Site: brandenburg
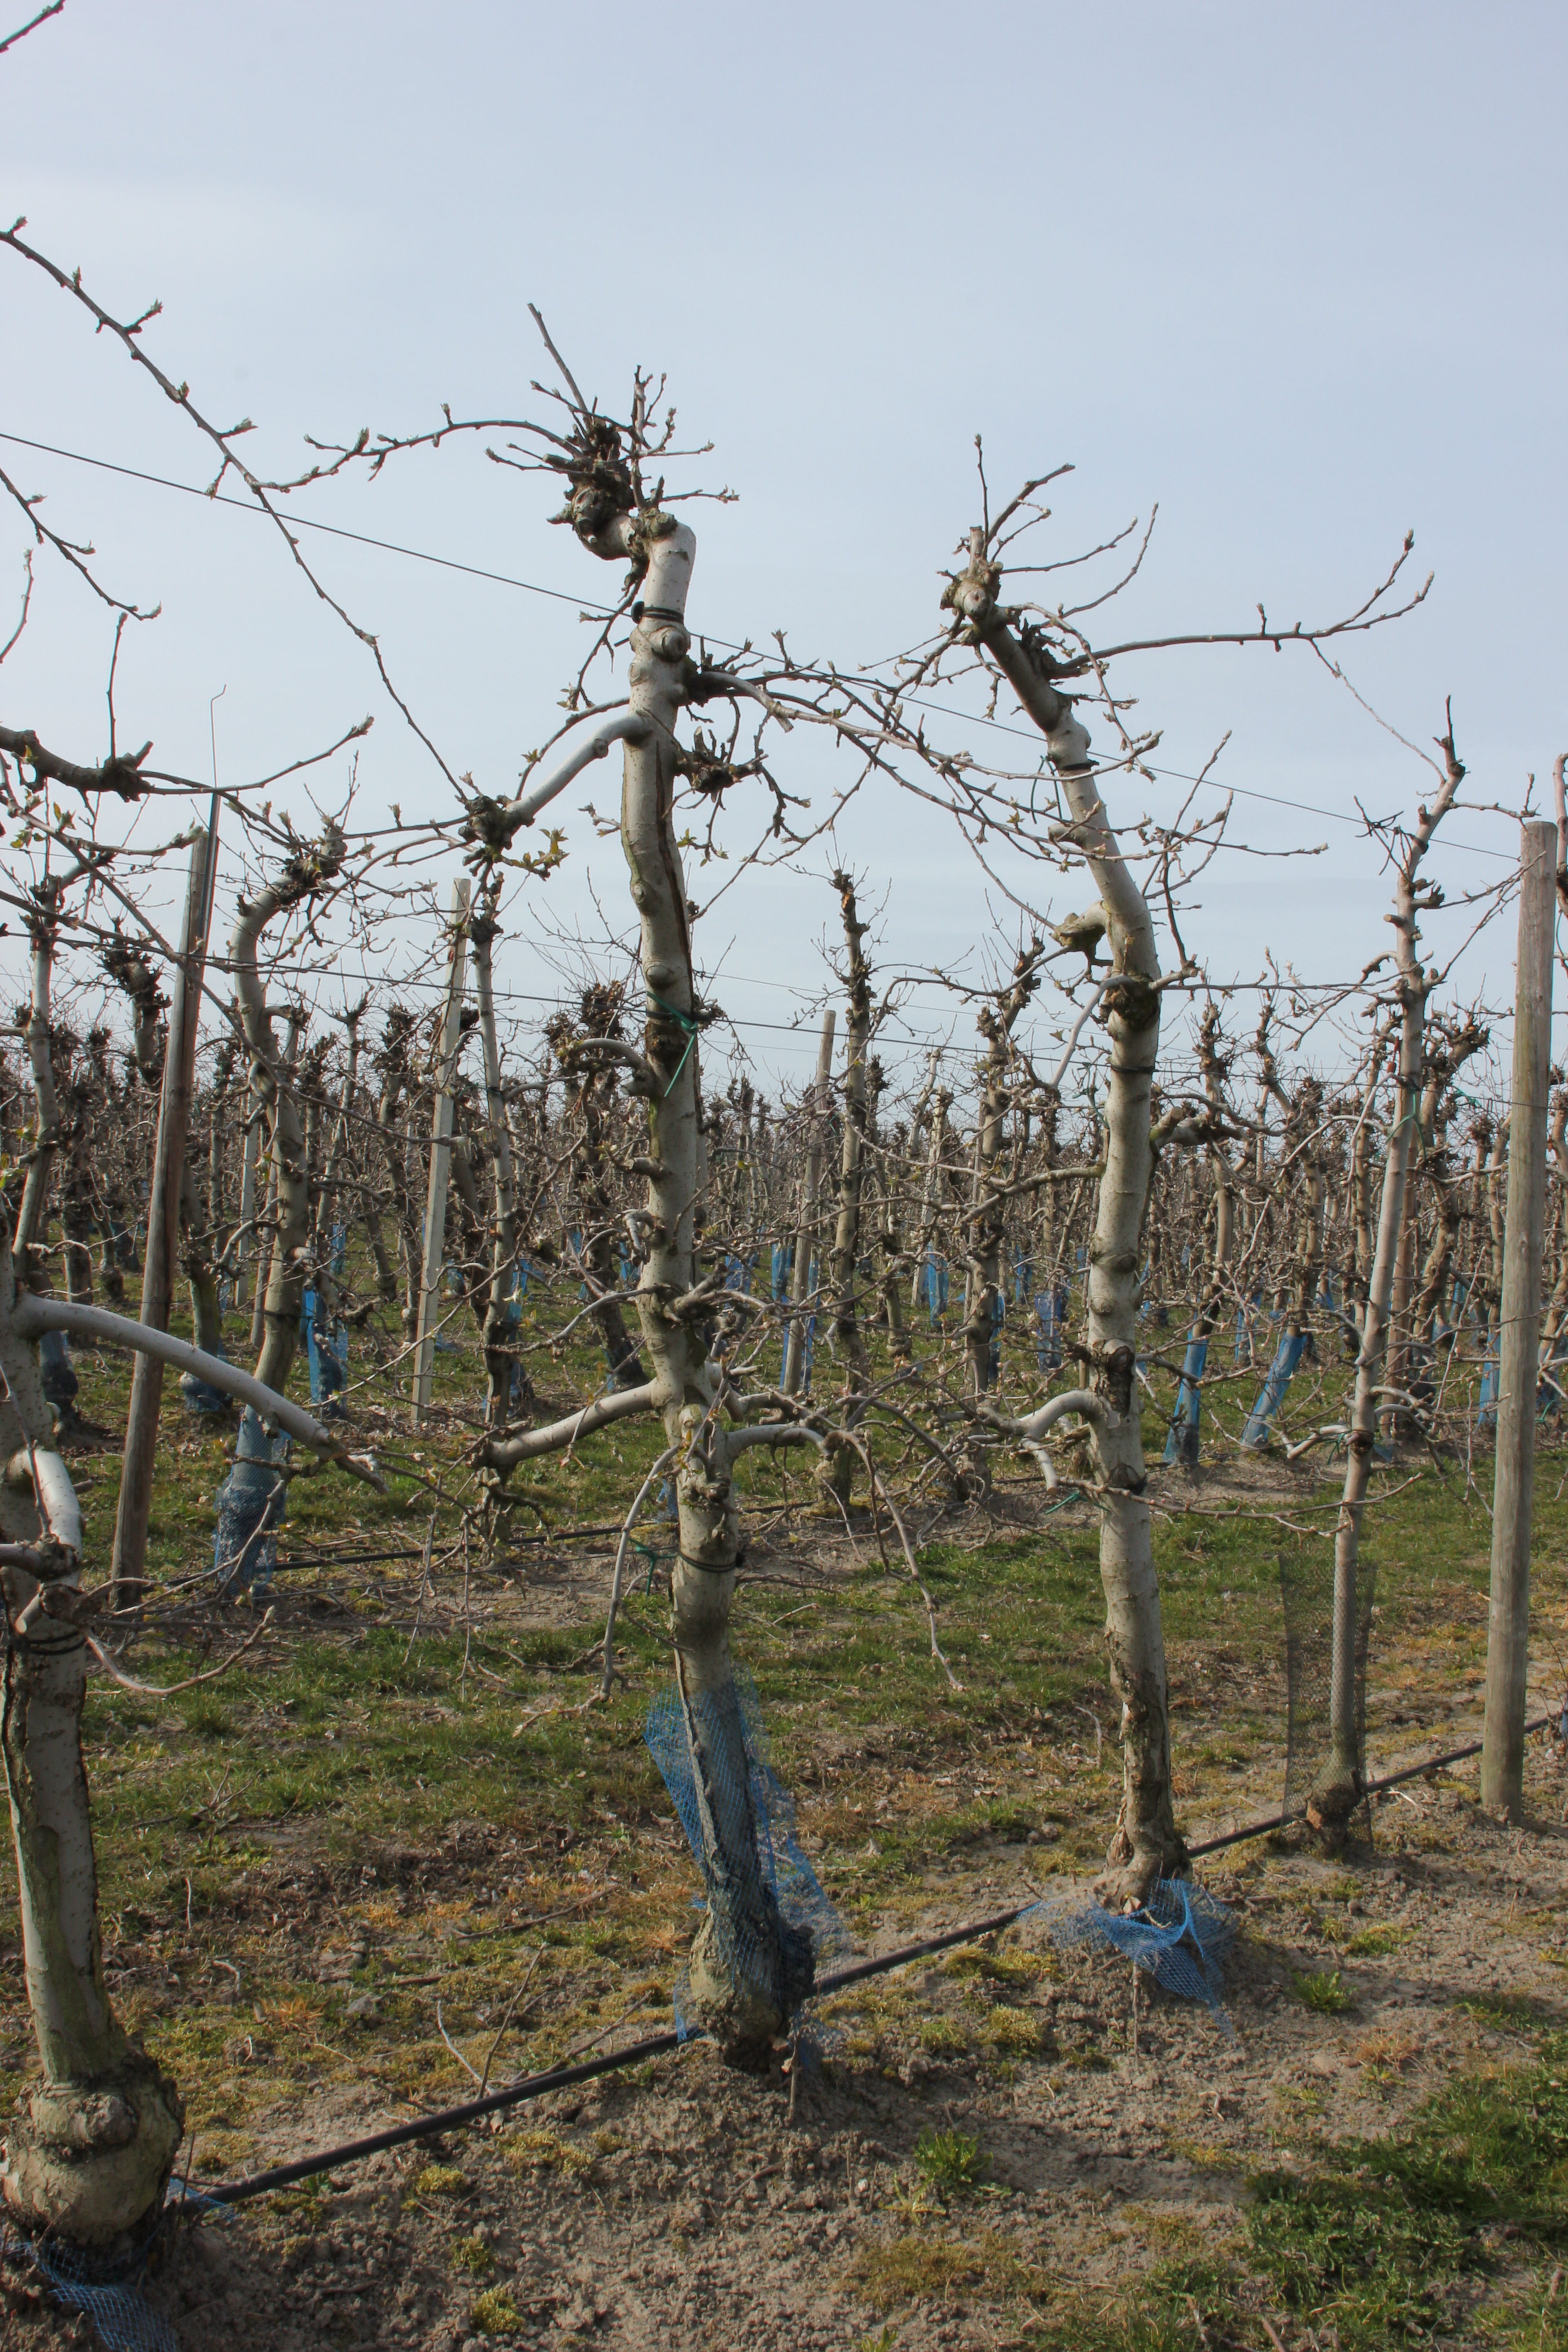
Growth stage (BBCH 54): Inflorescence emergence